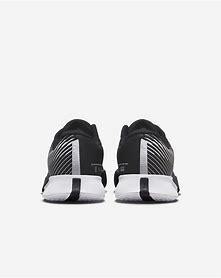
Brand: Nike
Model: Court Air Zoom Vapor Pro 2